Photopolymerization-based signal amplification

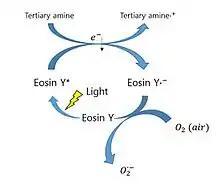
Figure 2. Proposed Mechanism for Regeneration of Eosin

As can be seen in Figure 2, Liang et al. proposed that eosin radicals (Eosin formula_1 ) react with oxygen, regenerating Eosin Y. In this mechanism, when the ground state of eosin (Eosin Y) absorbs visible light, the eosin becomes excited (Eosin Y*). Then, it is reduced—given one electron—through a reaction with a tertiary amine while generating the amine radical and the eosin radical. This eosin radical is oxidized by the reaction with oxygen, so Eosin Y can be regenerated. The regeneration of eosin makes the PBA efficient because oxygen is consumed through this photocatalytic cycle of Eosin Y, so polymerization can take place in an ambient environment even if there is only a few micromolar concentration of Eosin Y.